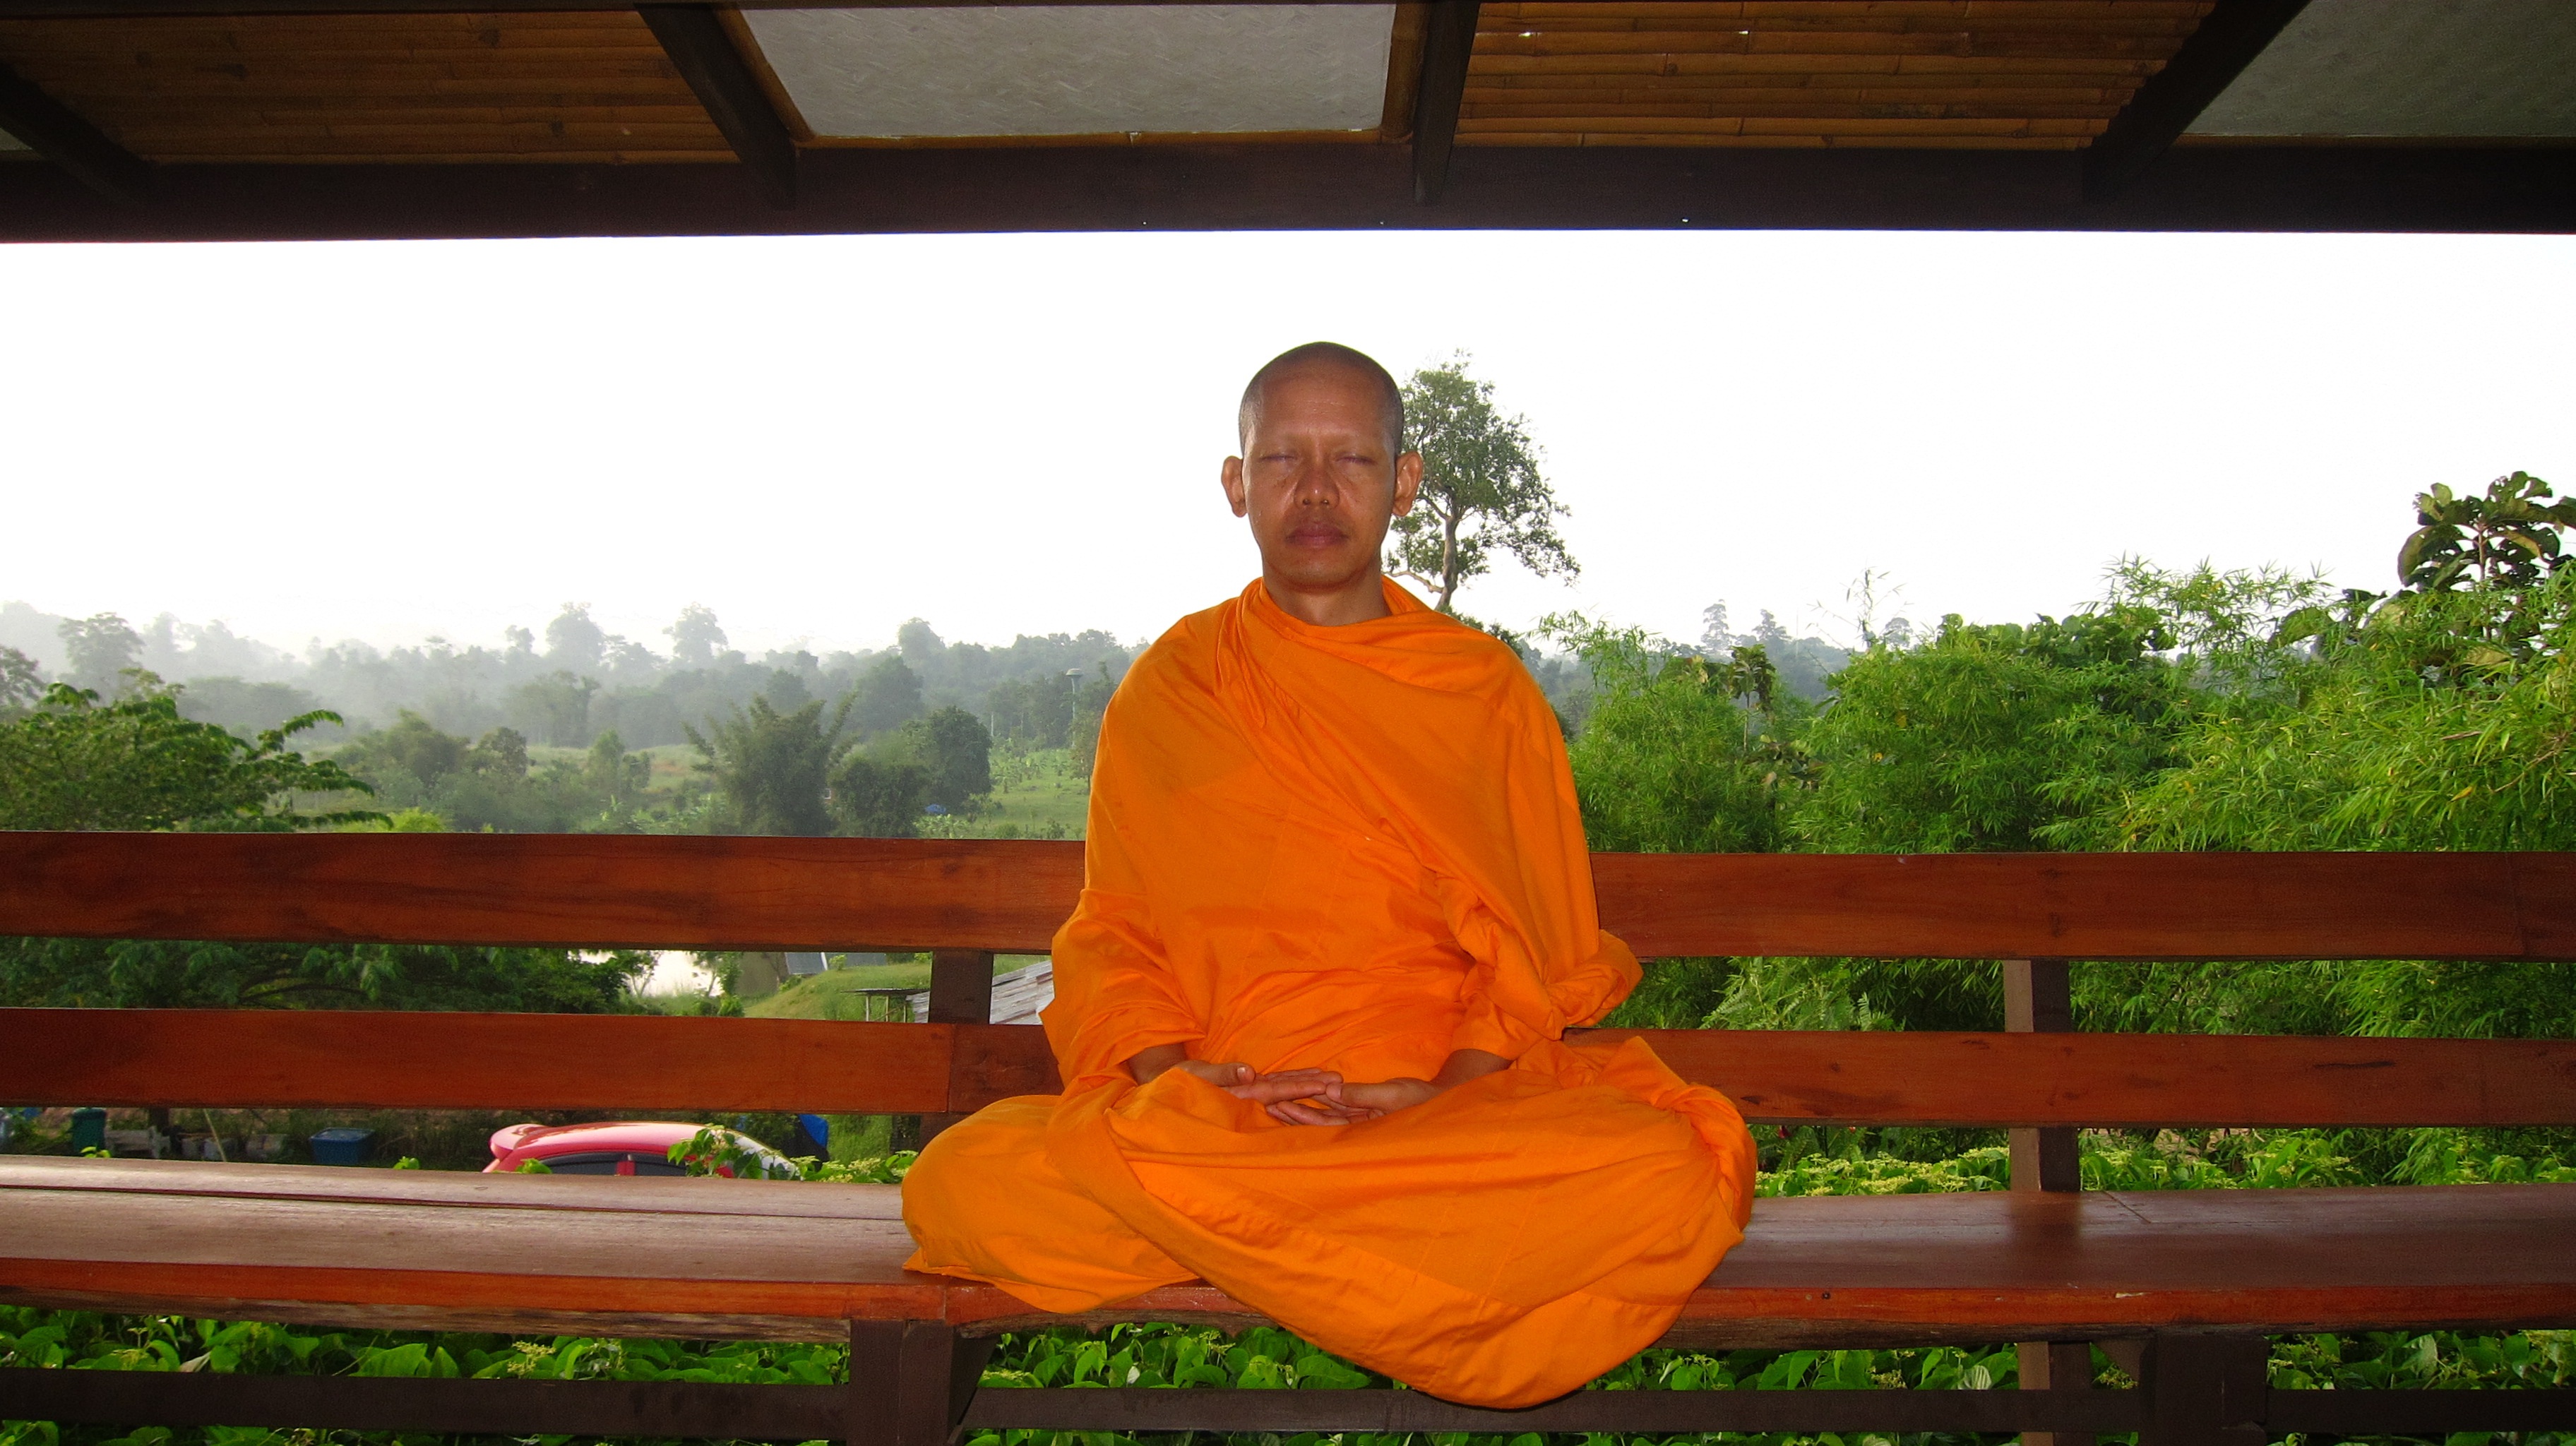
person, sitting, monk, meditate, buddhist, thailand, meditation, 072, human positions